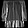
Label: Shirt